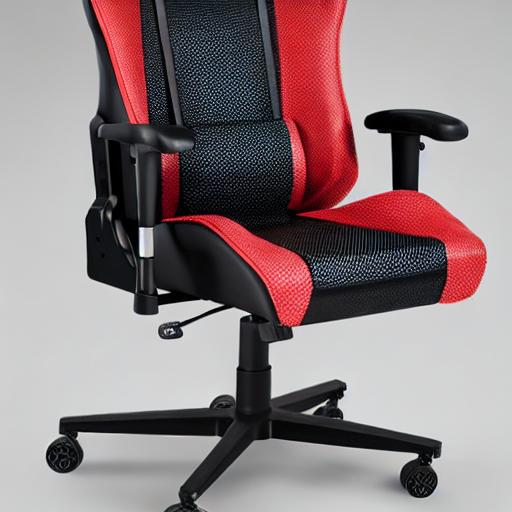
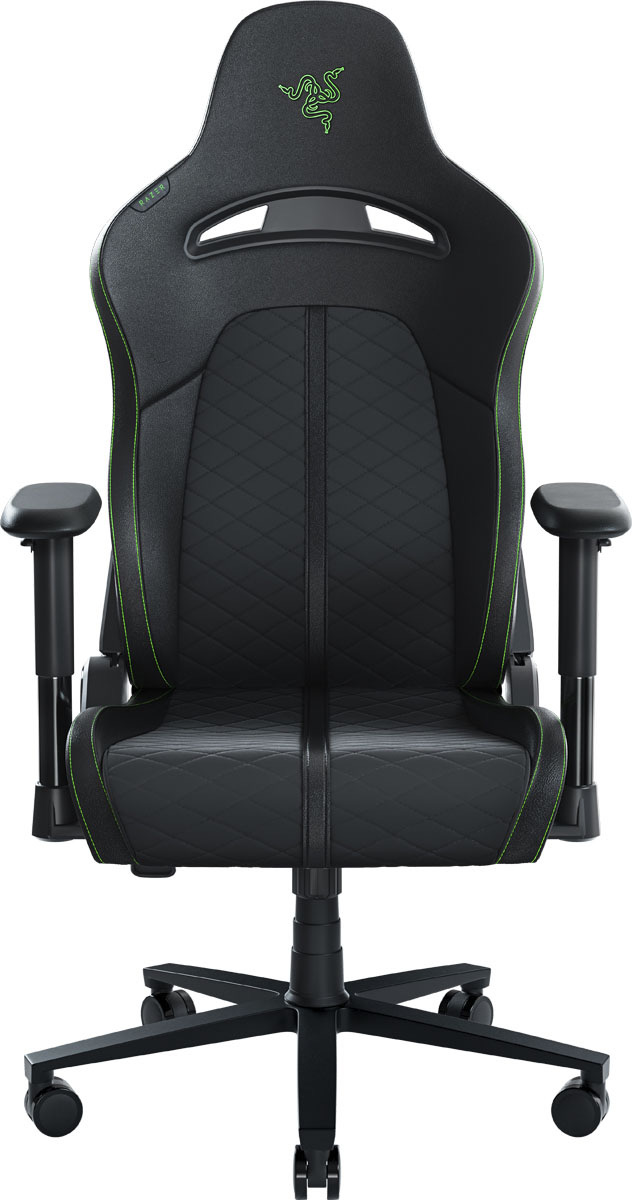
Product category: items_chair
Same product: no